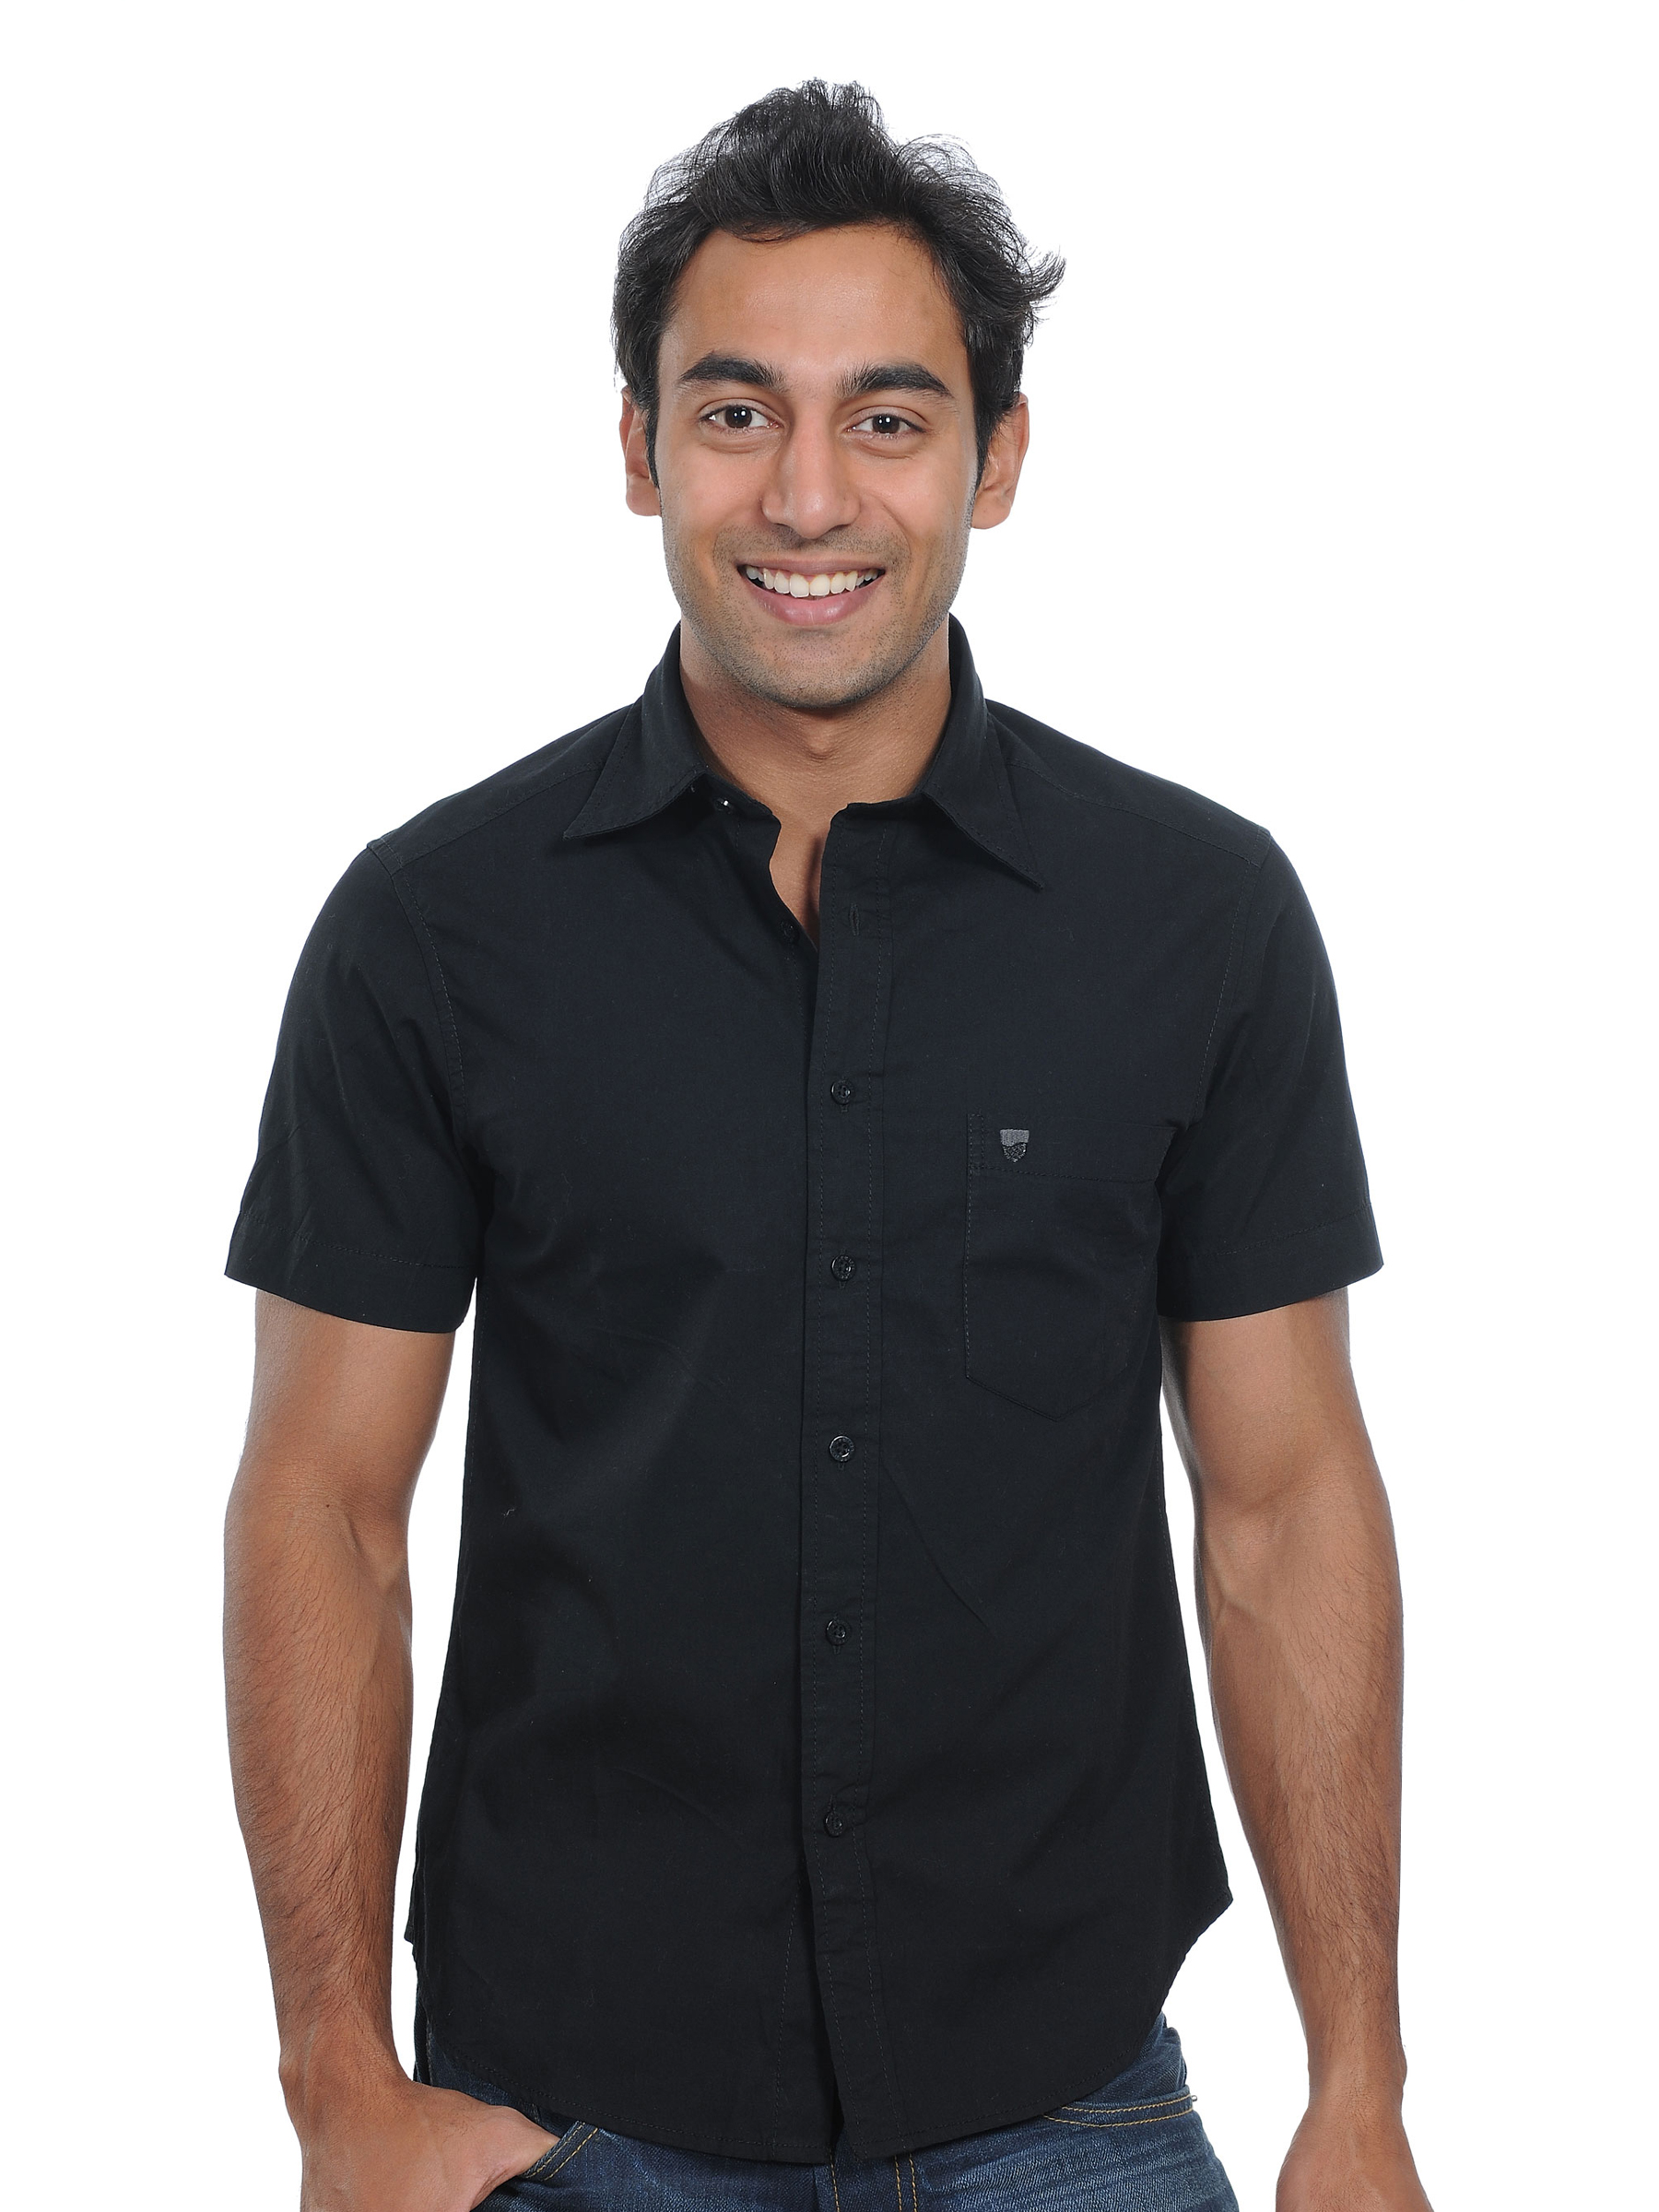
Lee Men Essential Black Shirt
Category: Apparel / Topwear / Shirts
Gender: Men
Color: Black
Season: Winter 2010
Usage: Casual